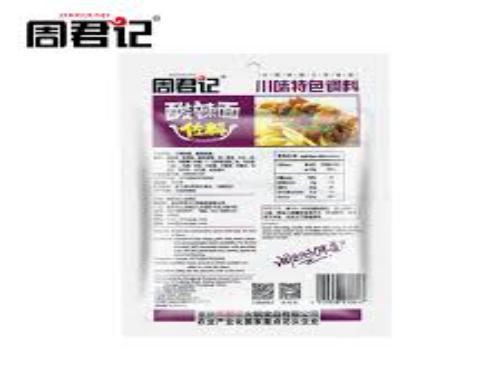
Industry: Food